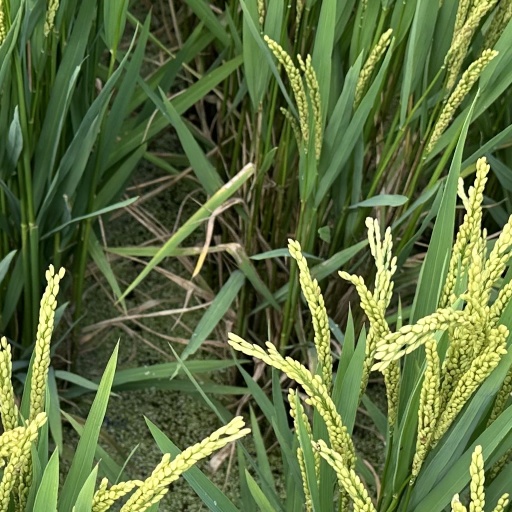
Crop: rice